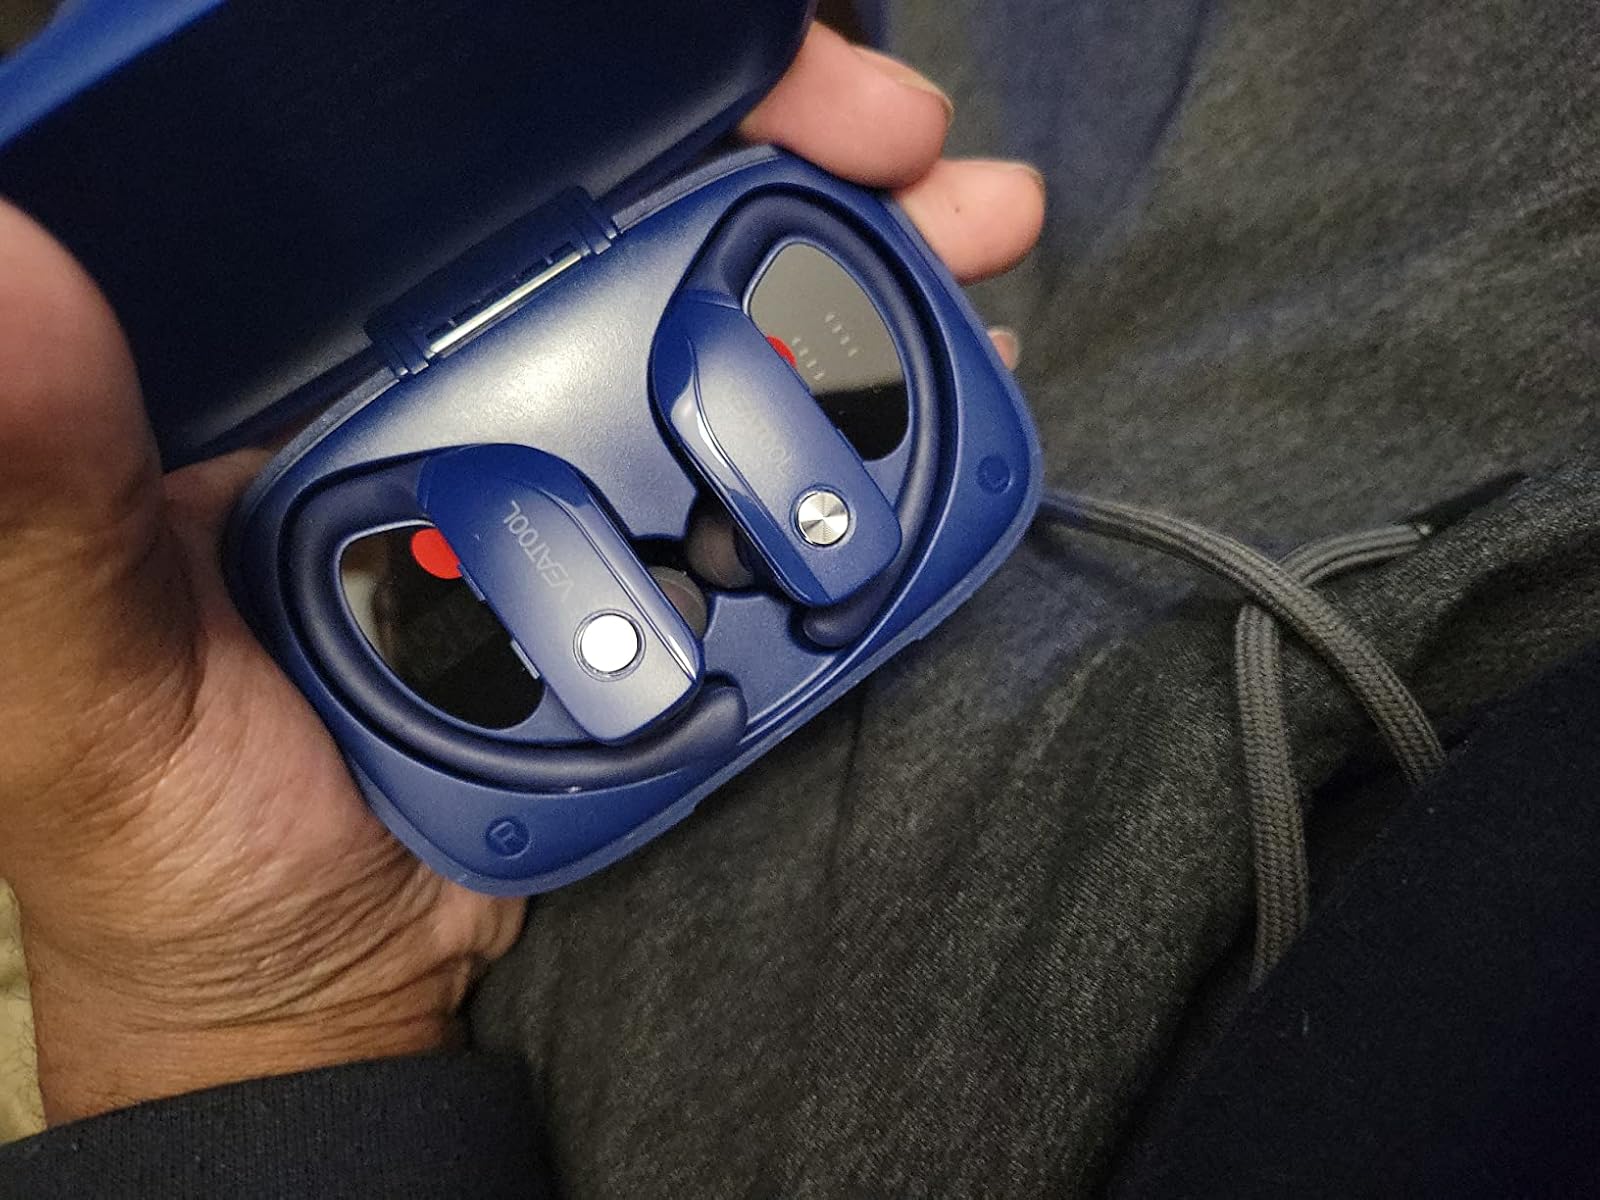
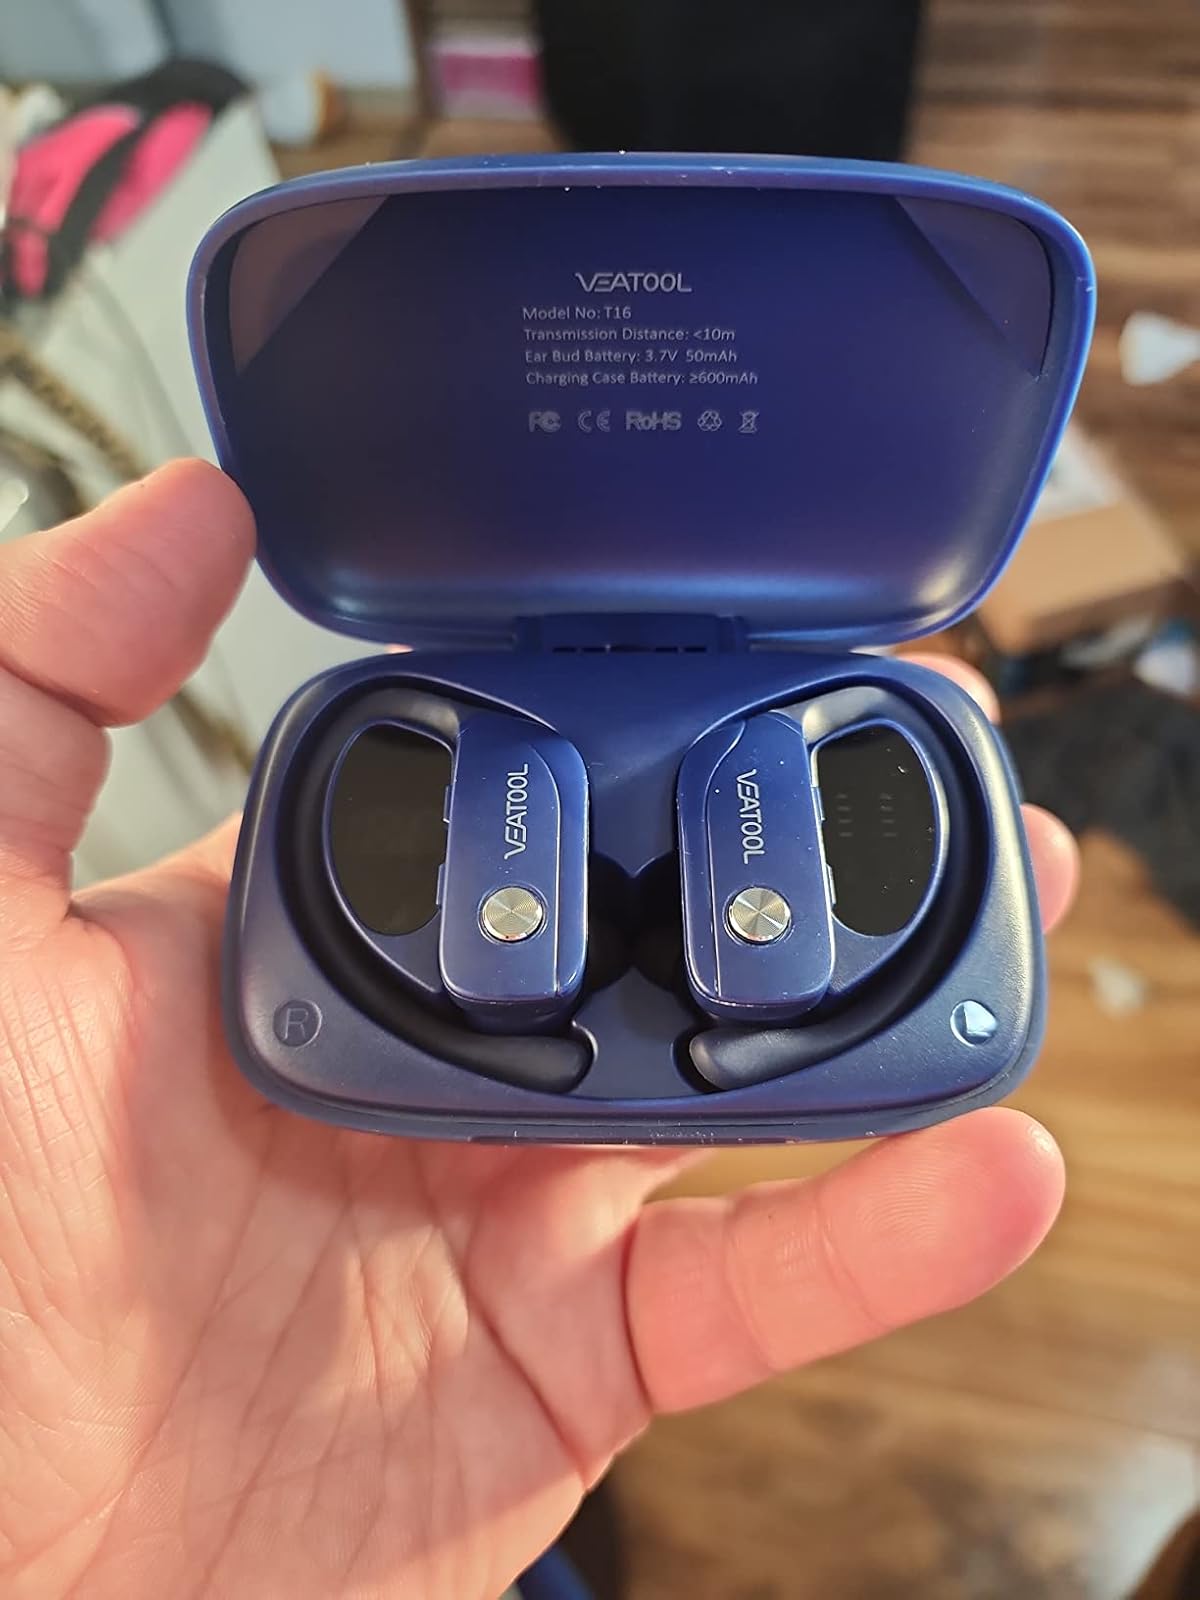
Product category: earbuds
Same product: yes